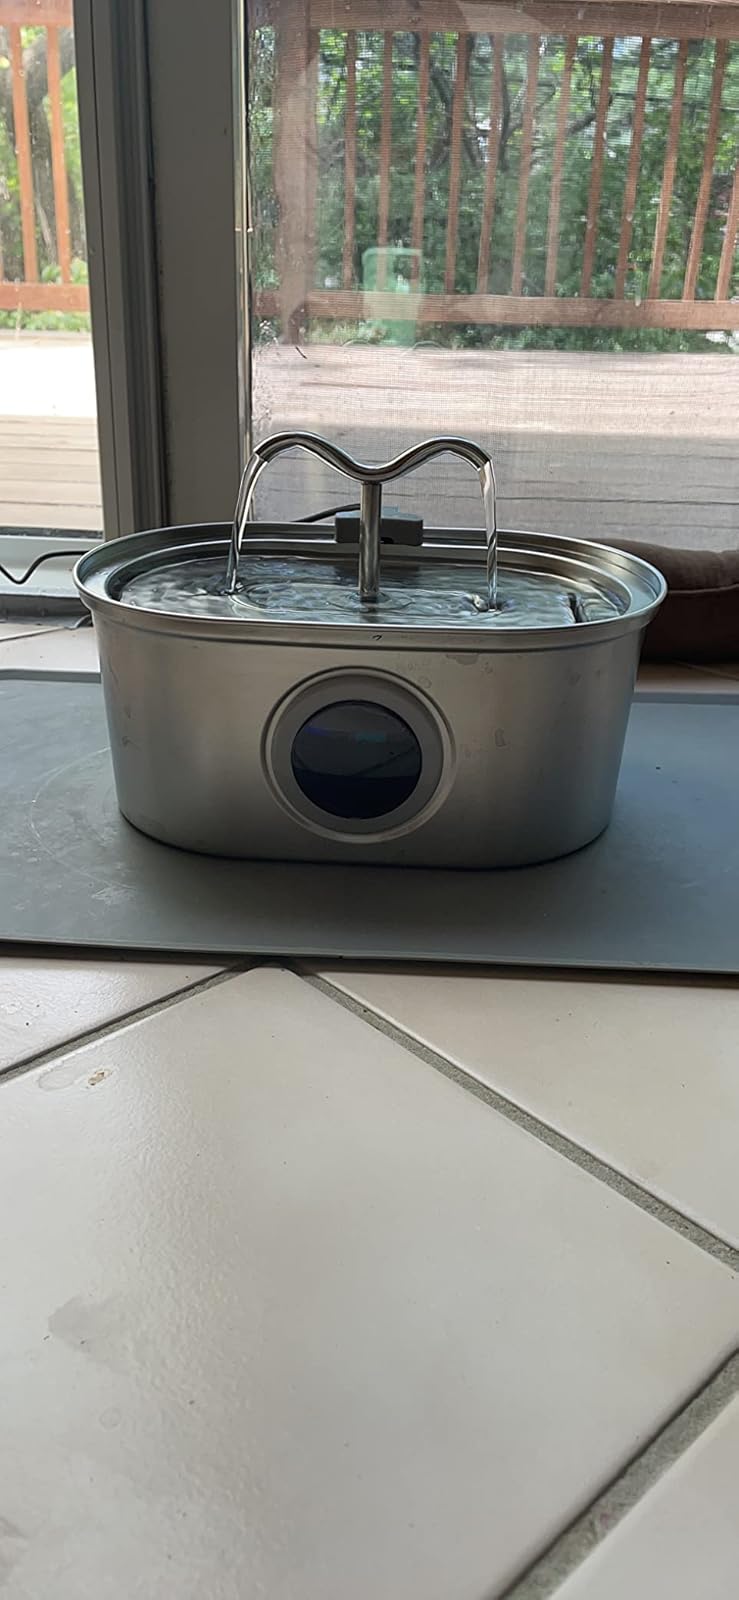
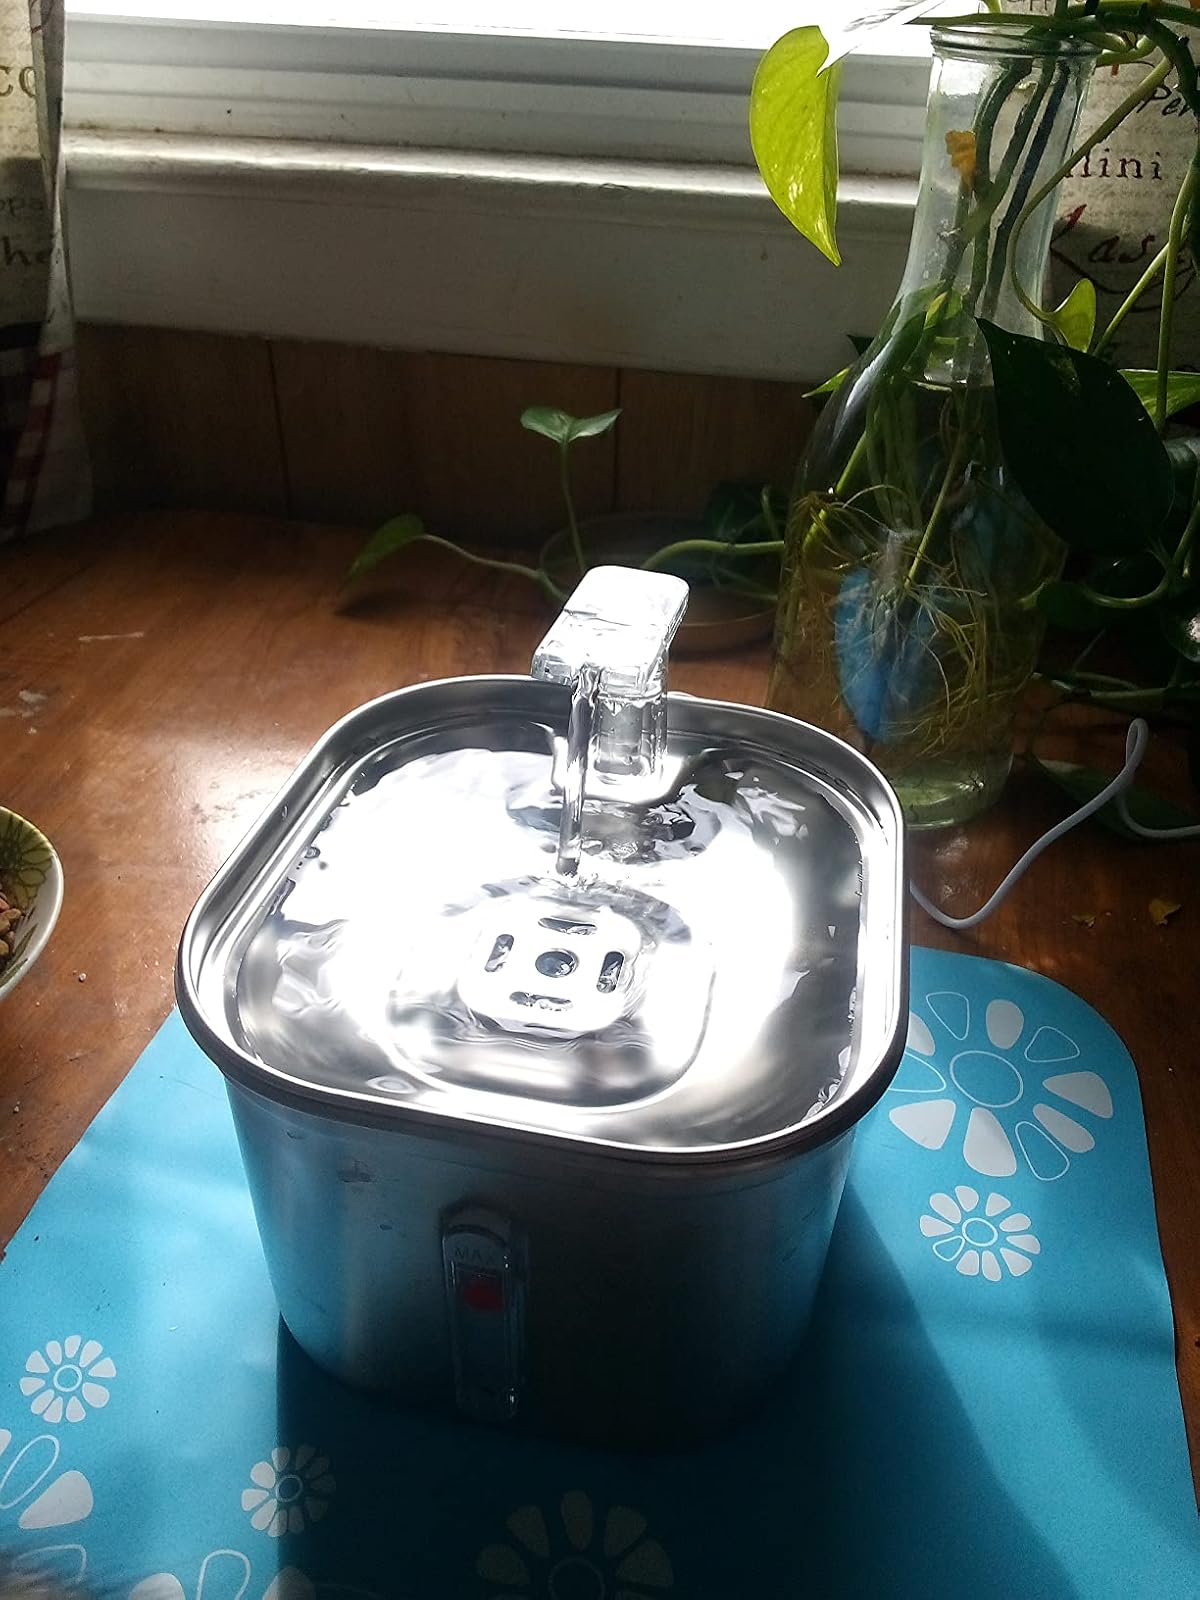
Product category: items_bowl
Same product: no